Anthony Ornato

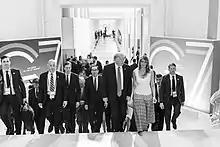
Anthony Ornato to the left of Jared Kushner, Steven Mnuchin, Donald Trump and Melania Trump

During his tenure on Trump's staff he helped to organize the Donald Trump photo op at St. John's Church, an event that generated controversy. Ornato had participated in coordinating the logistics of the event. The Project on Government Oversight noted that "it remains unclear whether Ornato's role in the events of Lafayette Square ever came under scrutiny."